Woh Phir Aayegi

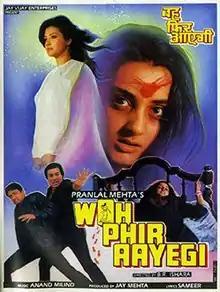
Promotional poster

Woh Phir Aayegi is a 1988 Hindi-language Indian horror film directed by B.R. Ishara, starring Rajesh Khanna and Farha Naaz. It is a remake of 1978 Malayalam film "Lisa".